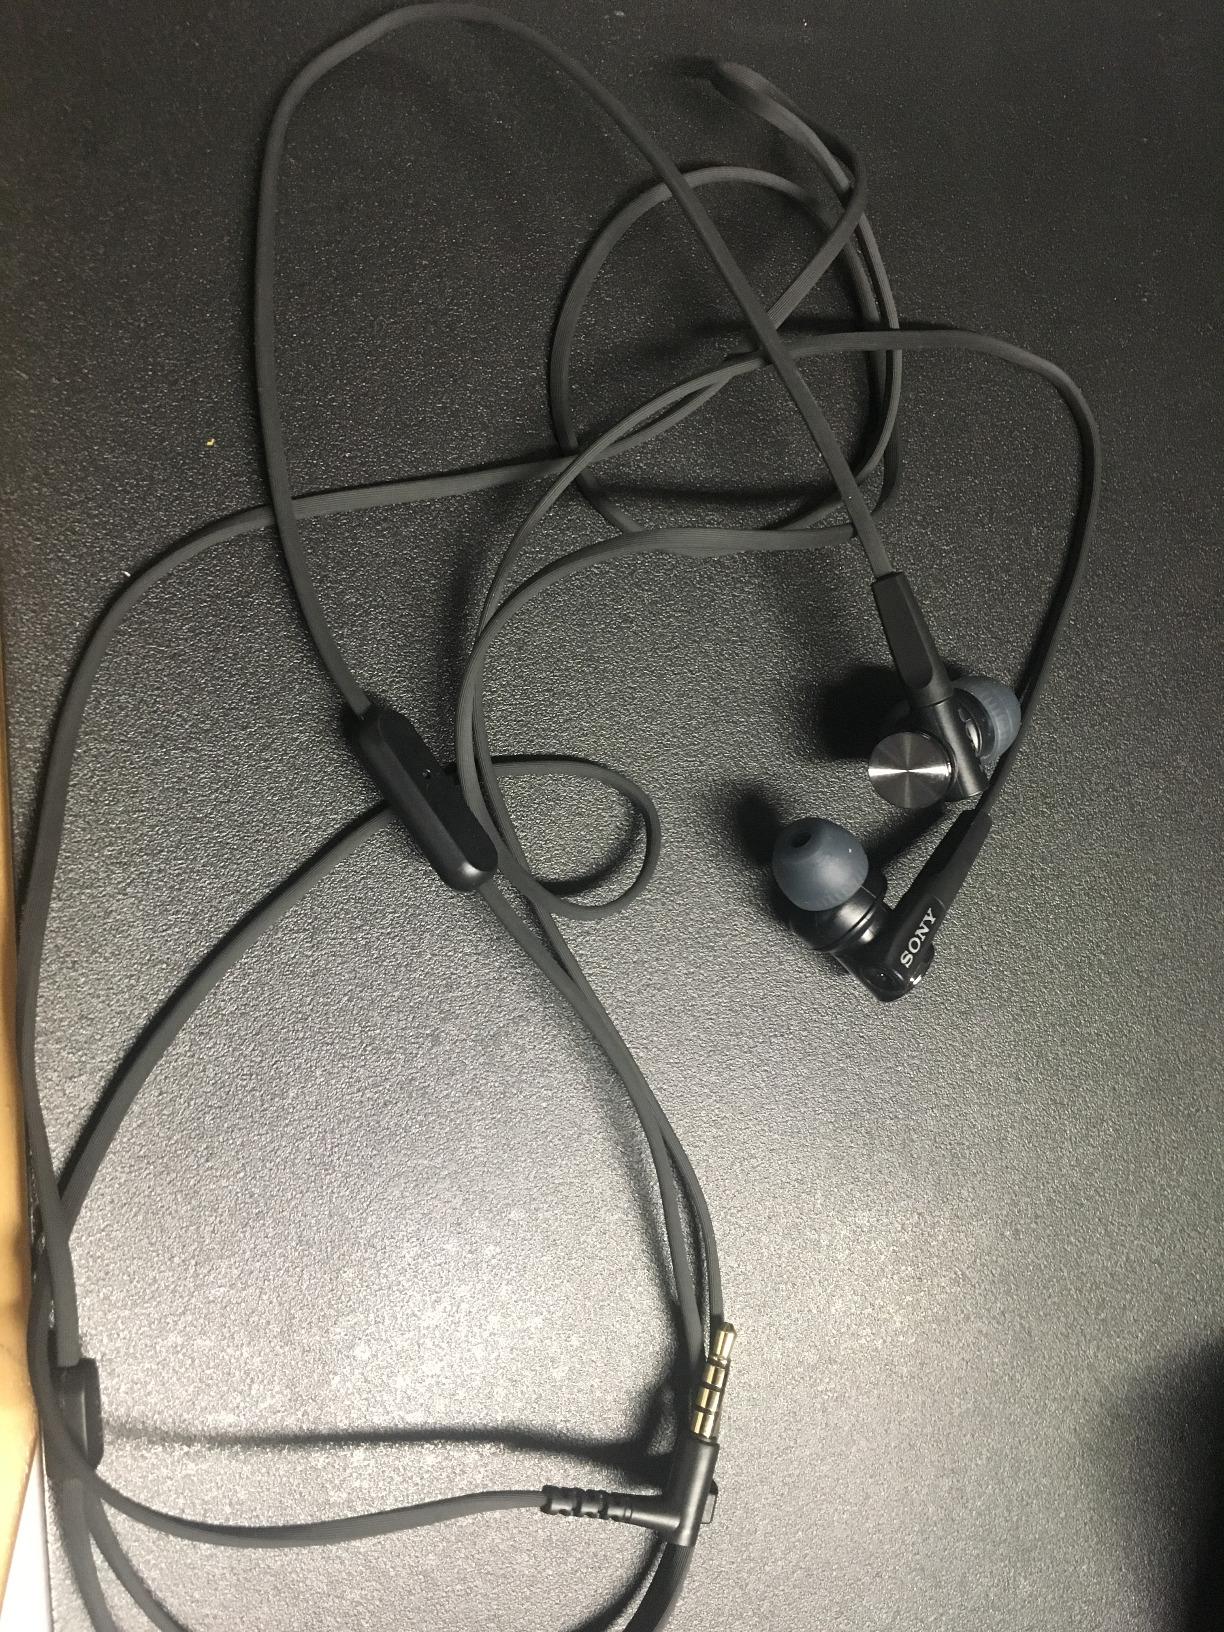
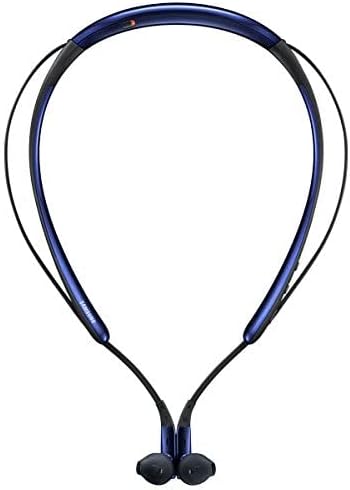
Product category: headphones
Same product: no